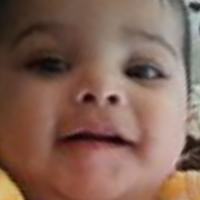
Age group: age 01-10